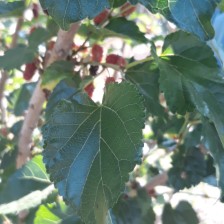
Variety: ChiangMai60